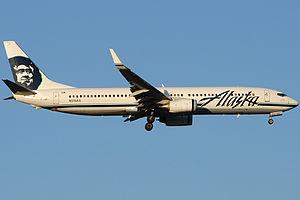
Alaska Airlines est une compagnie aérienne américaine. Elle assure des vols intérieurs et internationaux en Amérique du Nord depuis ses hubs à l'aéroport international de Seattle-Tacoma, l'aéroport international d'Anchorage Ted-Stevens, l'aéroport international de Portland et l'aéroport international de Los Angeles. Elle est basée à Seattle, dans l'État de Washington aux États-Unis.